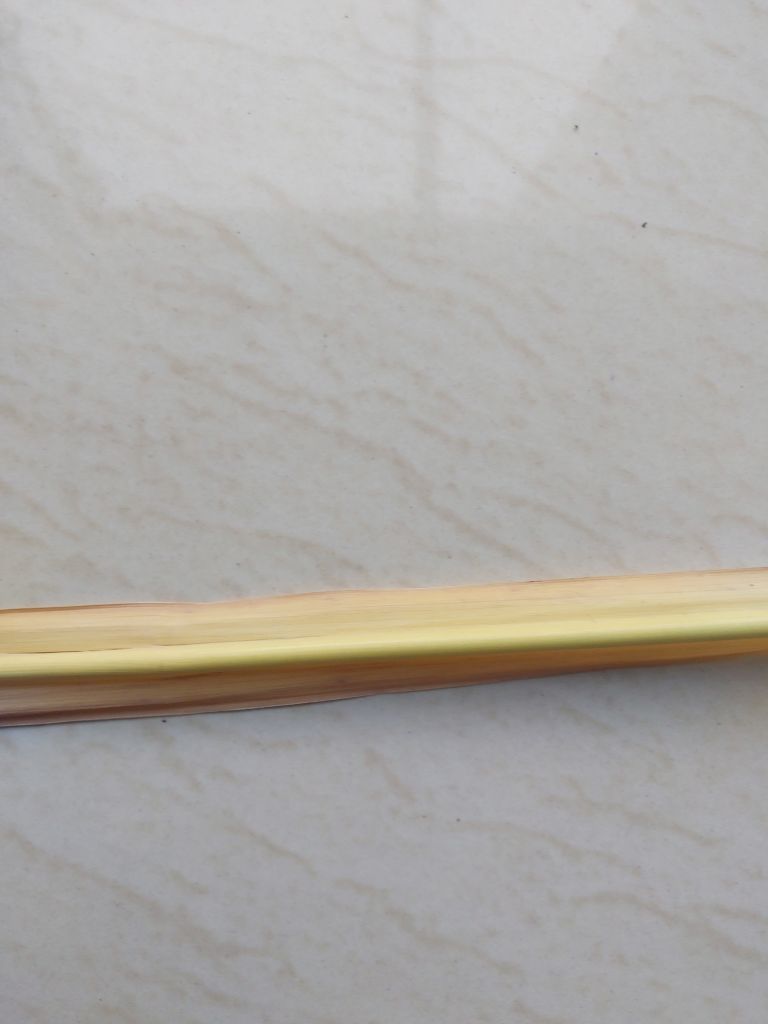
Label: Yellow Leaf